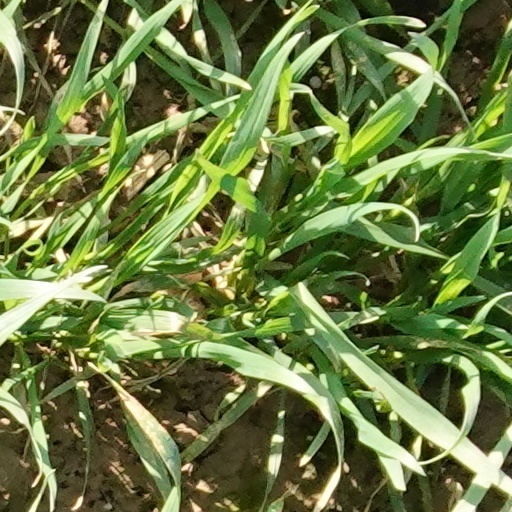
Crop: wheat